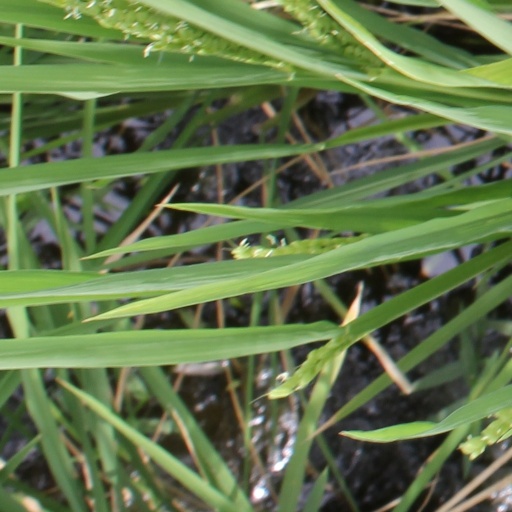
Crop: rice